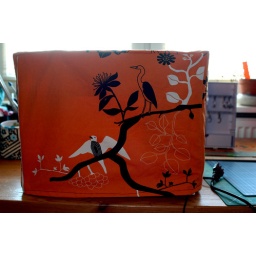
sewing machine cover in orange